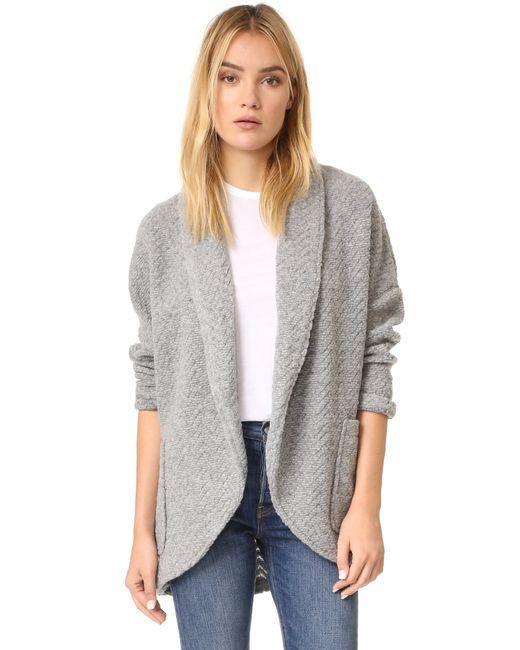
Stylischer Partywear grauer Cardigan für Damen